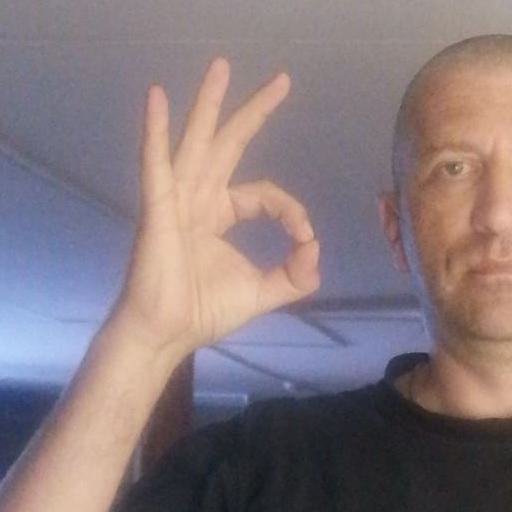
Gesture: ok